Olivier Sitruk

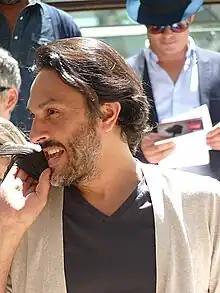
Olivier Sitruk at the 52nd Monte-Carlo Television Festival

Olivier Sitruk (born December 25, 1970, in Nice, Alpes-Maritimes, France), is a French comedian, actor, and producer, who has appeared in 44 films and television shows.